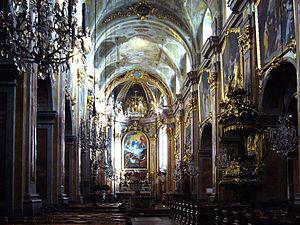
La cathédrale de Sankt Pölten est depuis 1785 la cathédrale du diocèse de Sankt Pölten et fait partie de l'abbaye de Sankt Pölten. Le bâtiment est, malgré un ensemble de base bien préservé de style roman tardif, un édifice baroque.